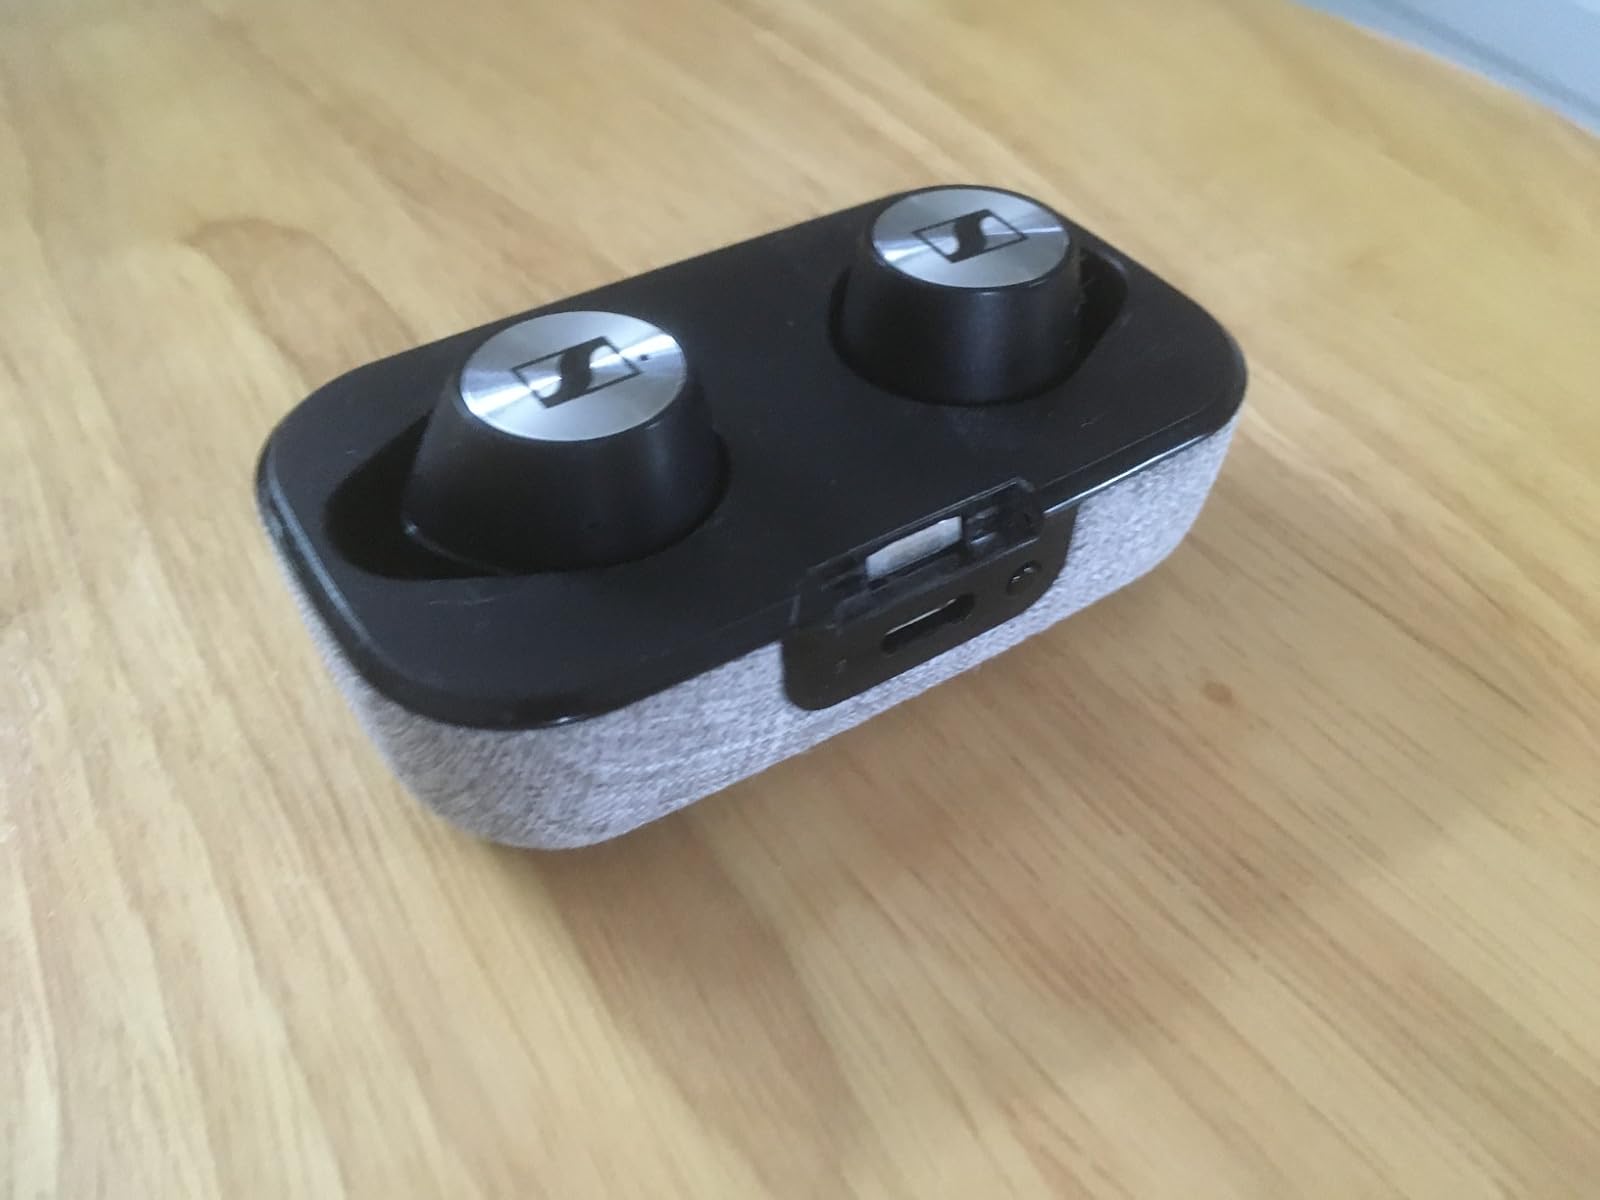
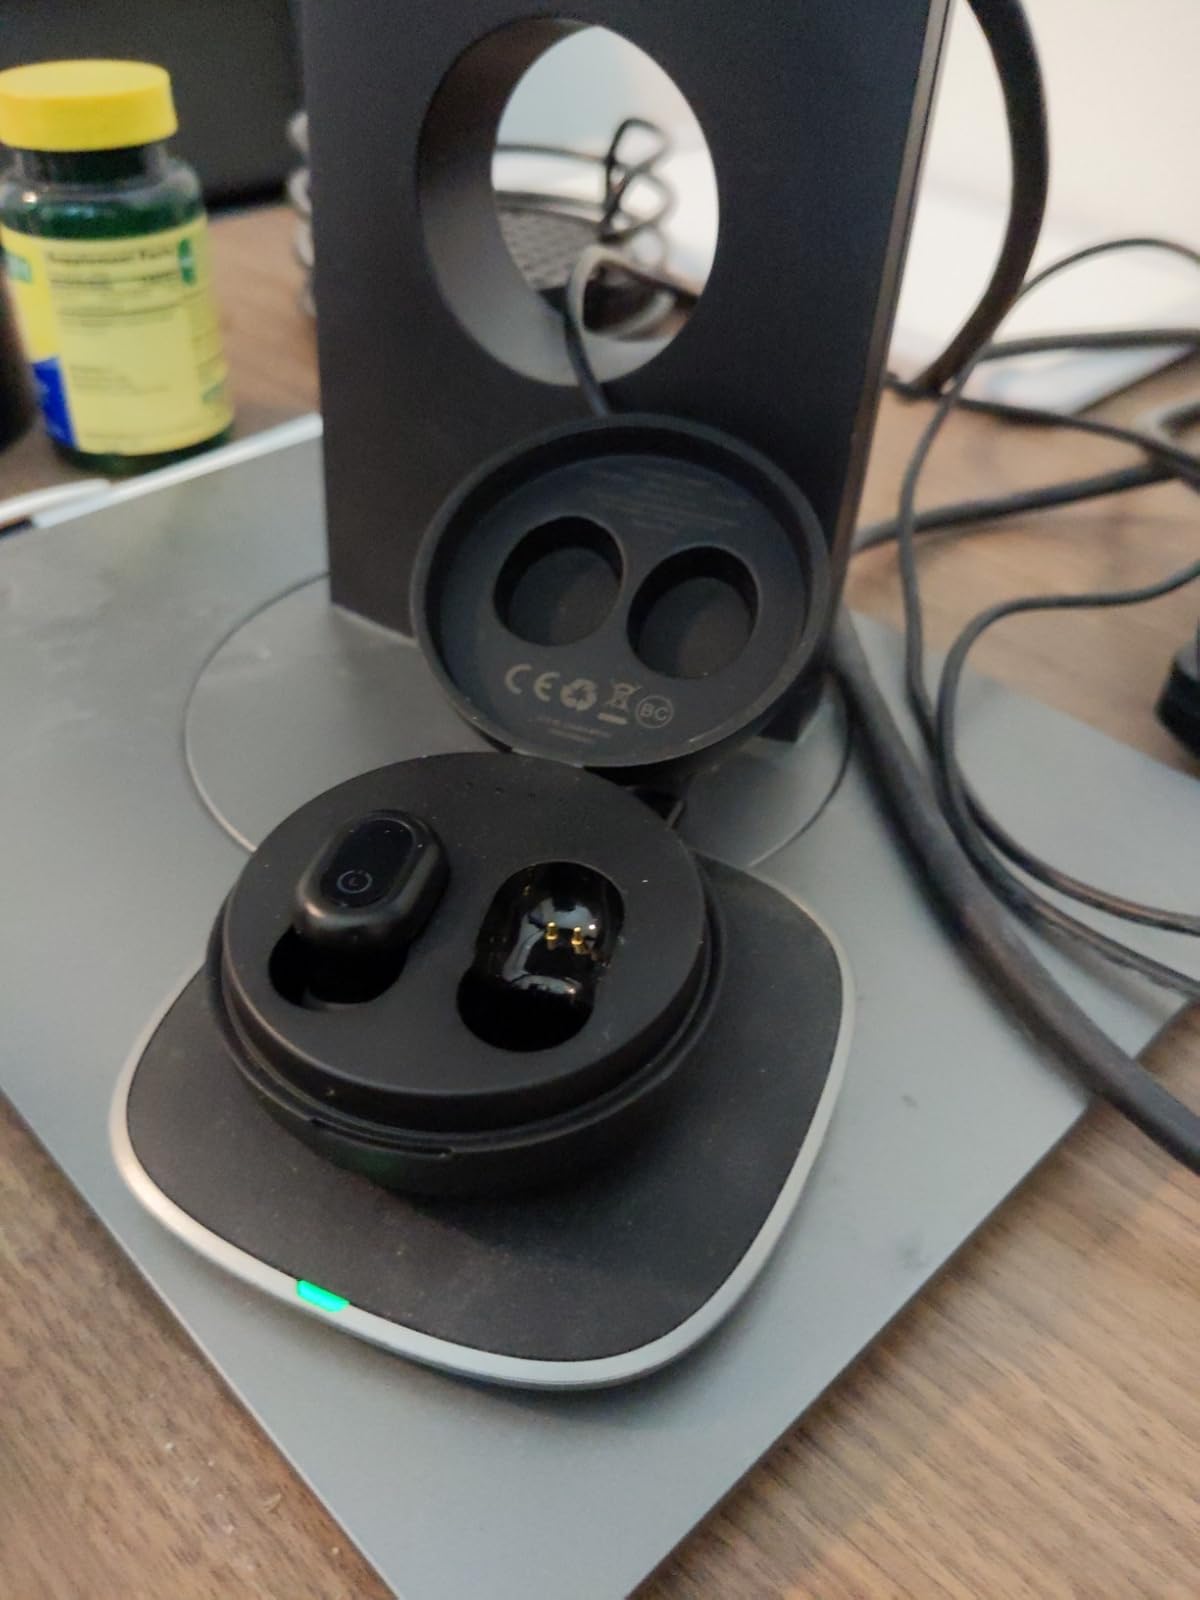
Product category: earbuds
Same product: no